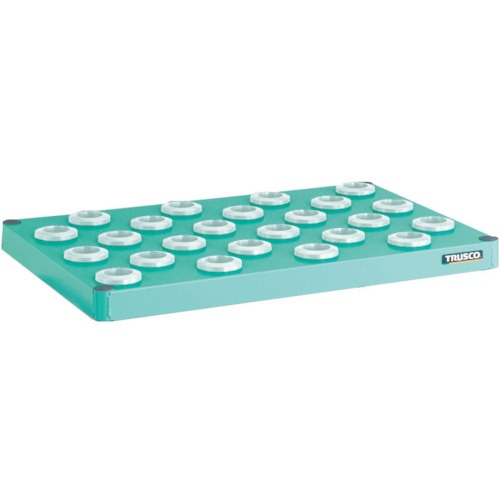
ＴＲＵＳＣＯ　ツールワゴン　フェニックスワゴン　棚板　７５０Ｘ５００　ＮＴ－４０　ヤンググリーン
Brand: トラスコ中山（株）
Category: Business & Industrial > Industrial Storage Accessories